Simonas Daukantas

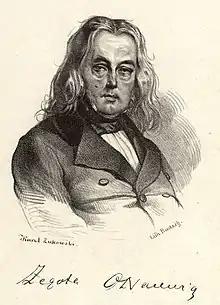
Professor , who influenced Daukantas as a historian

On 12 July 1819, Daukantas was granted the Candidate of Law degree in canon and Roman law. To get the diploma, Daukantas needed to provide proof of his noble status. He provided a large parchment, signed by Michał Józef Römer as marshal of the szlachta of the Vilna Governorate on 24 August 1820, that described an extensive genealogy of Daukantai family of that traced back to the late 1500s. While the document is authentic, historian Vytautas Merkys concluded that Daukantas altered the genealogy to attach his own family to the noble Daukantai family, another known practice among peasants that shared surnames with noble families. Daukantas received his diploma on 25 January 1821.